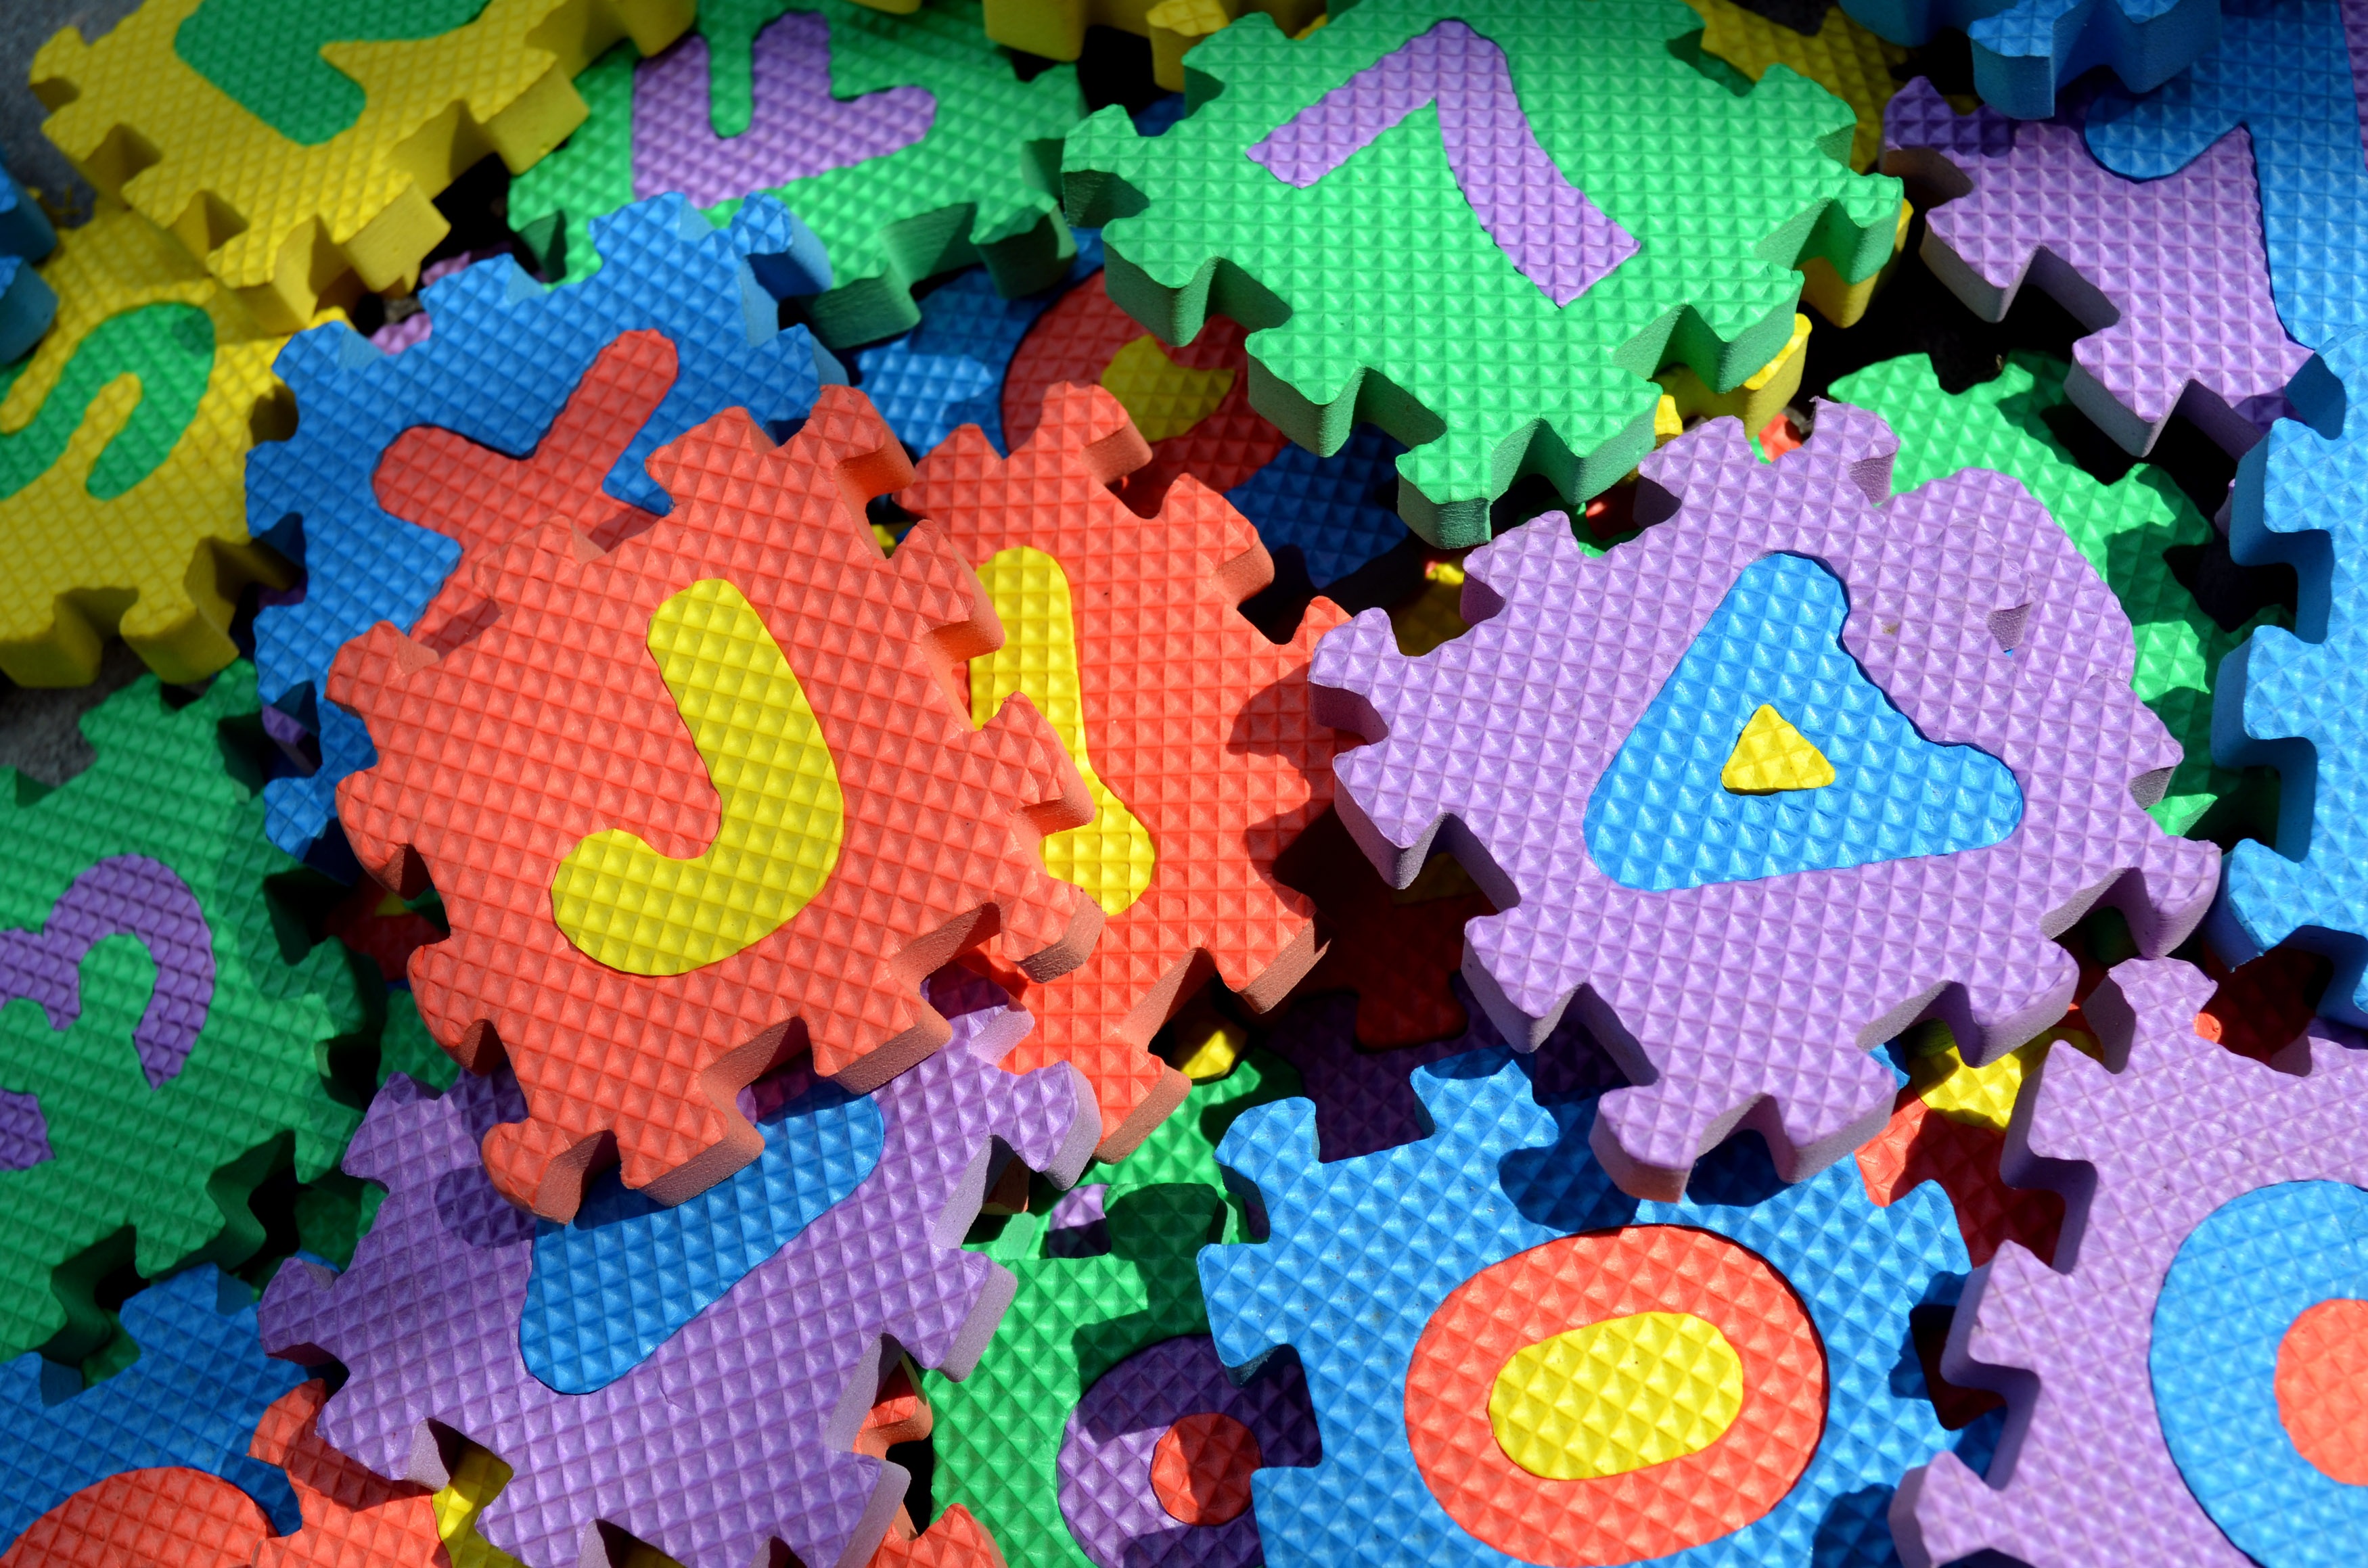
pattern, color, circle, crochet, textile, art, colors, design, puzzle, lyrics, quilting